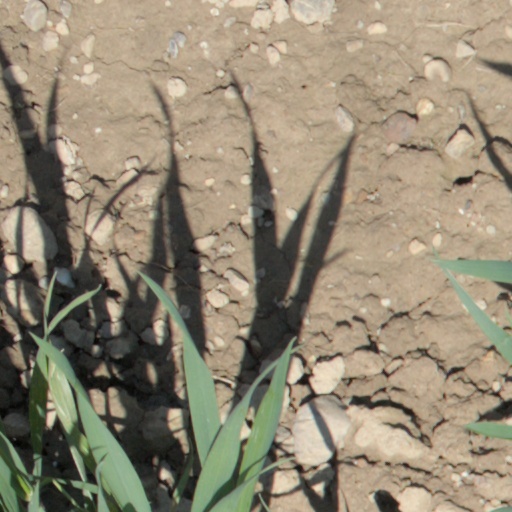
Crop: wheat